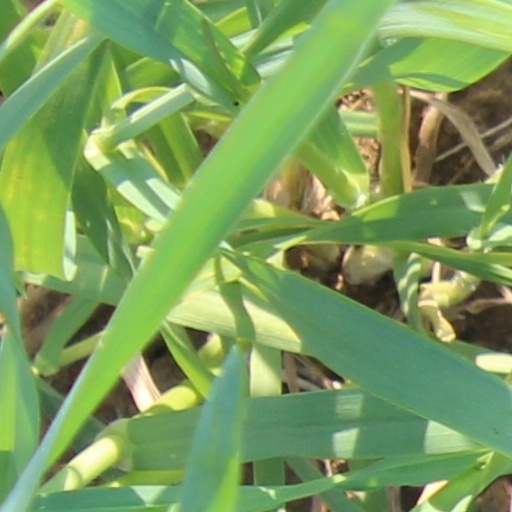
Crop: wheat